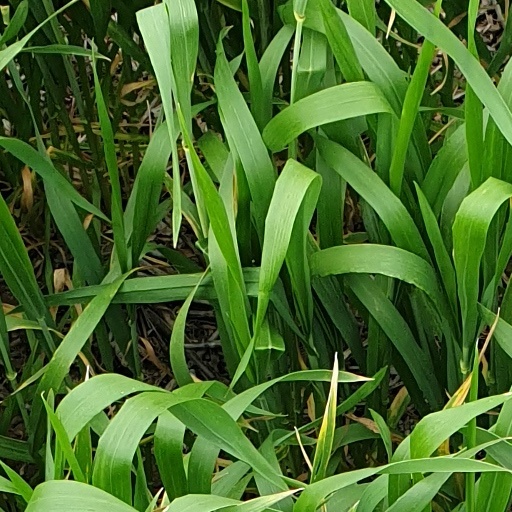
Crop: wheat